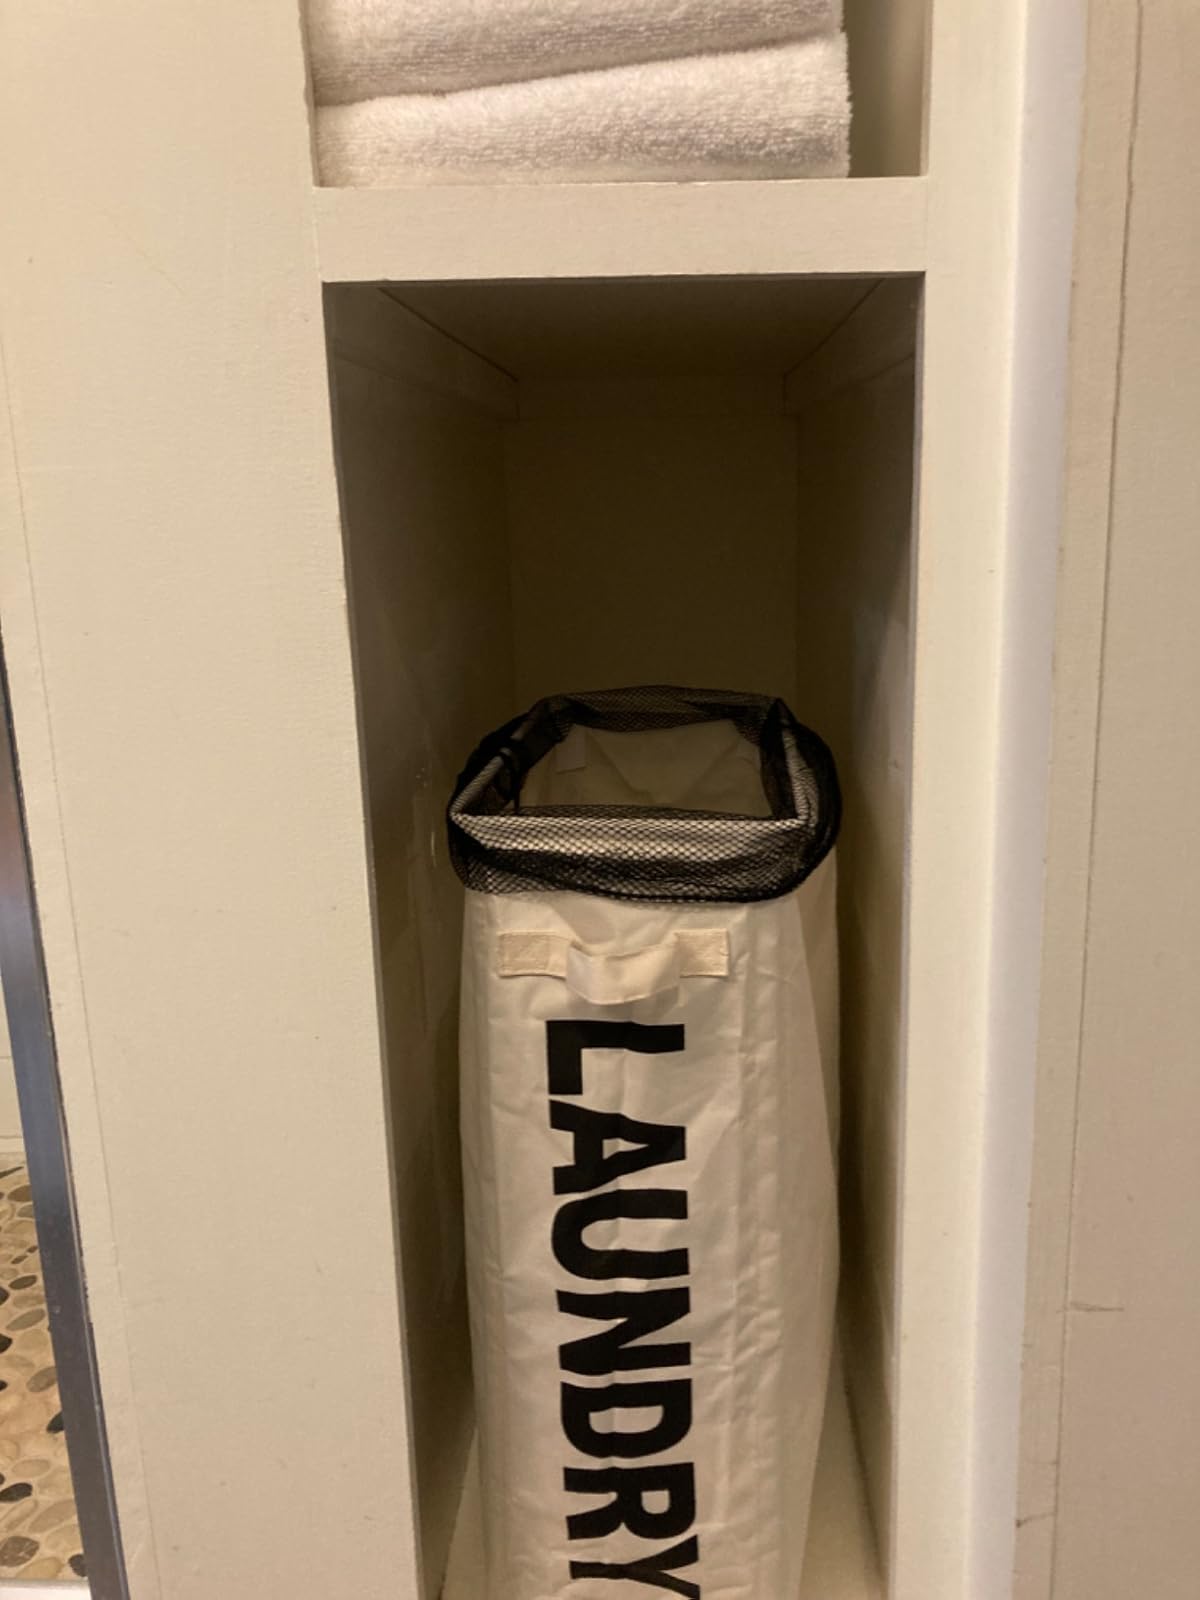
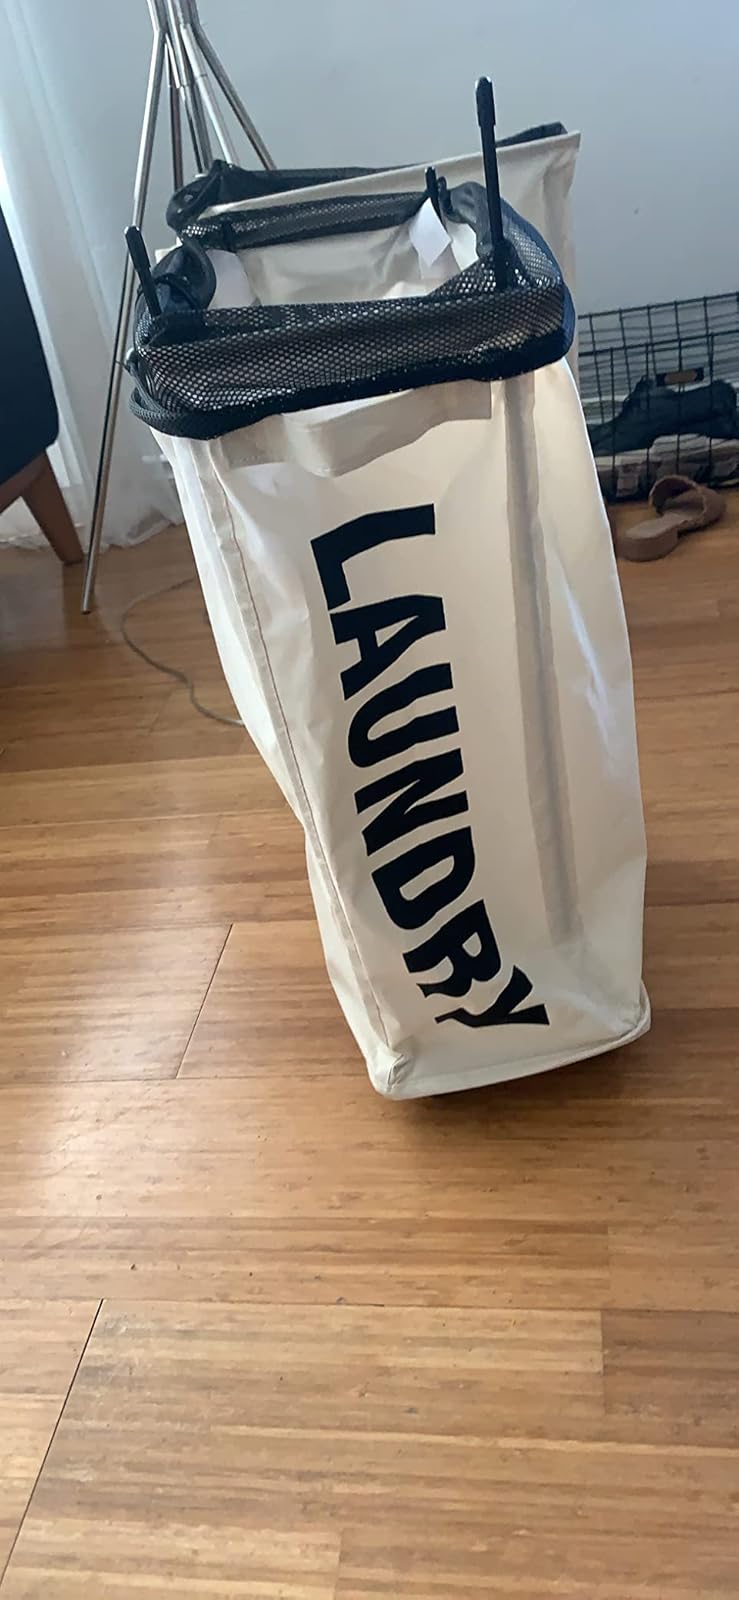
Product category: items_hamper
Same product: yes